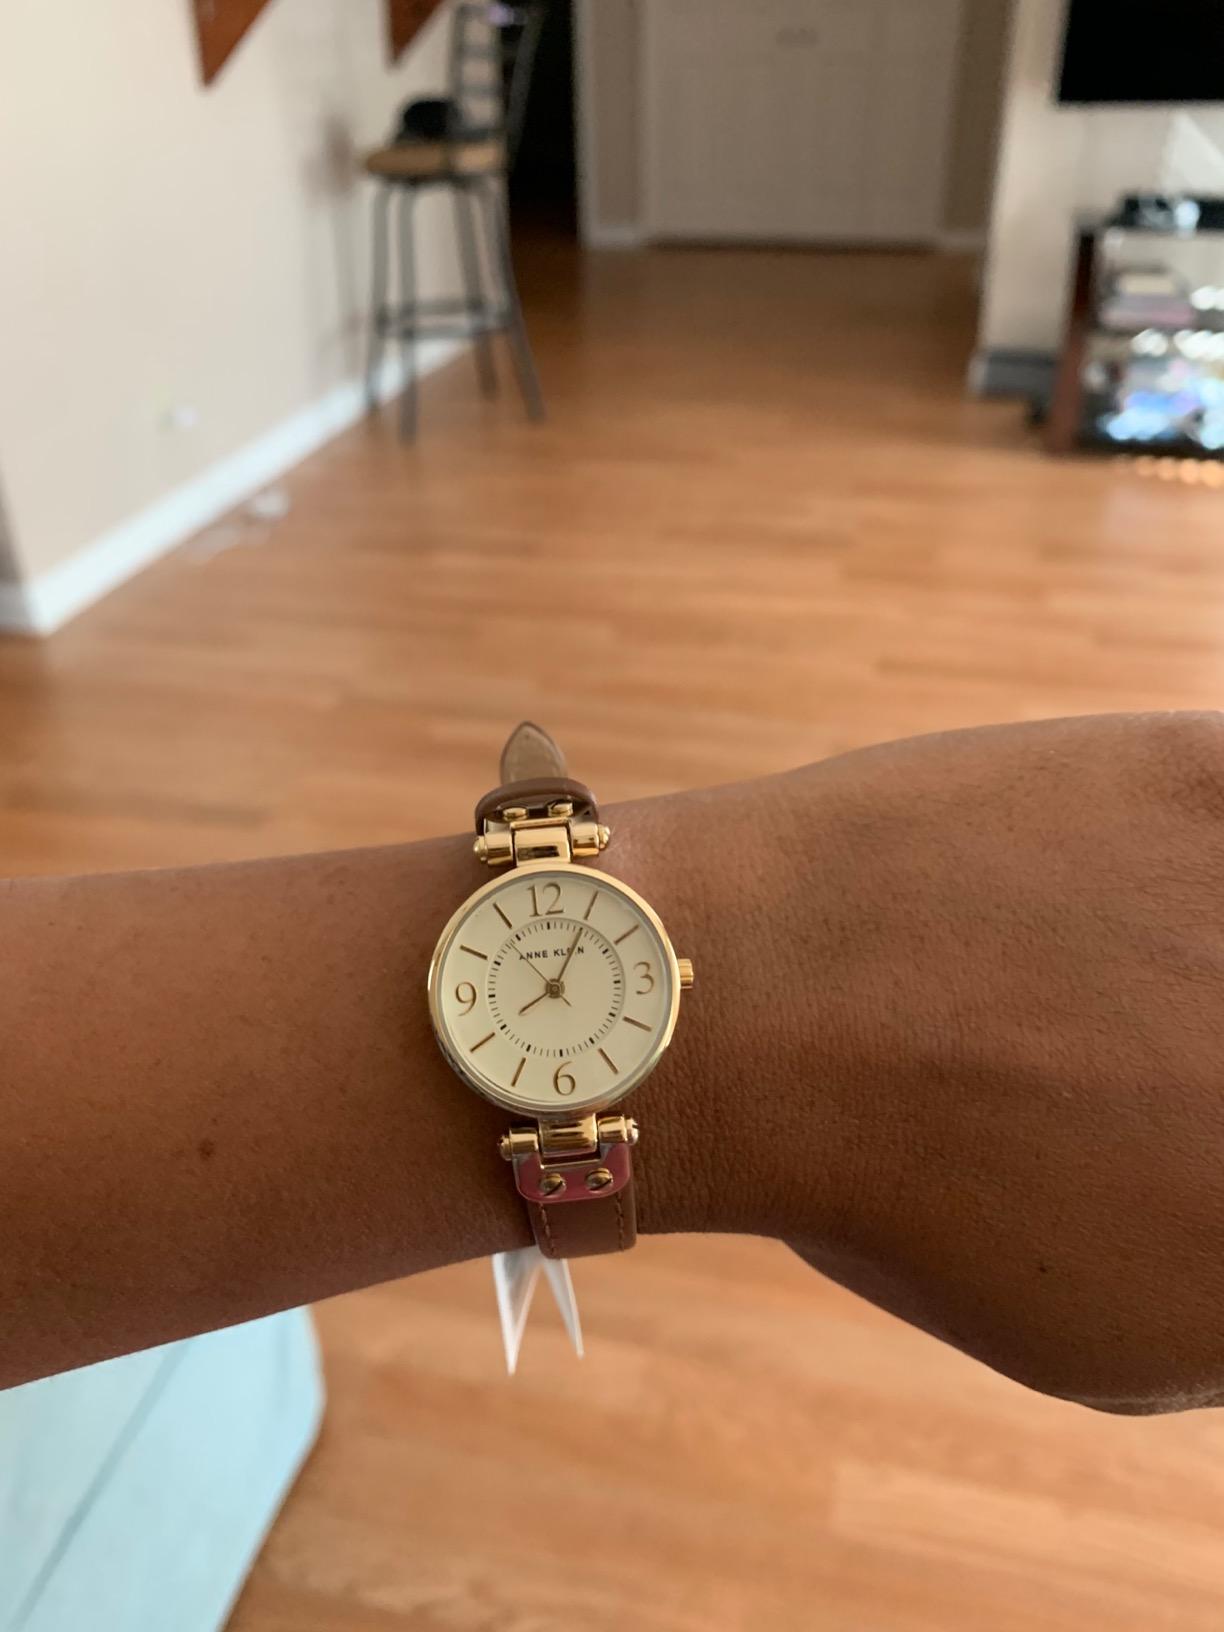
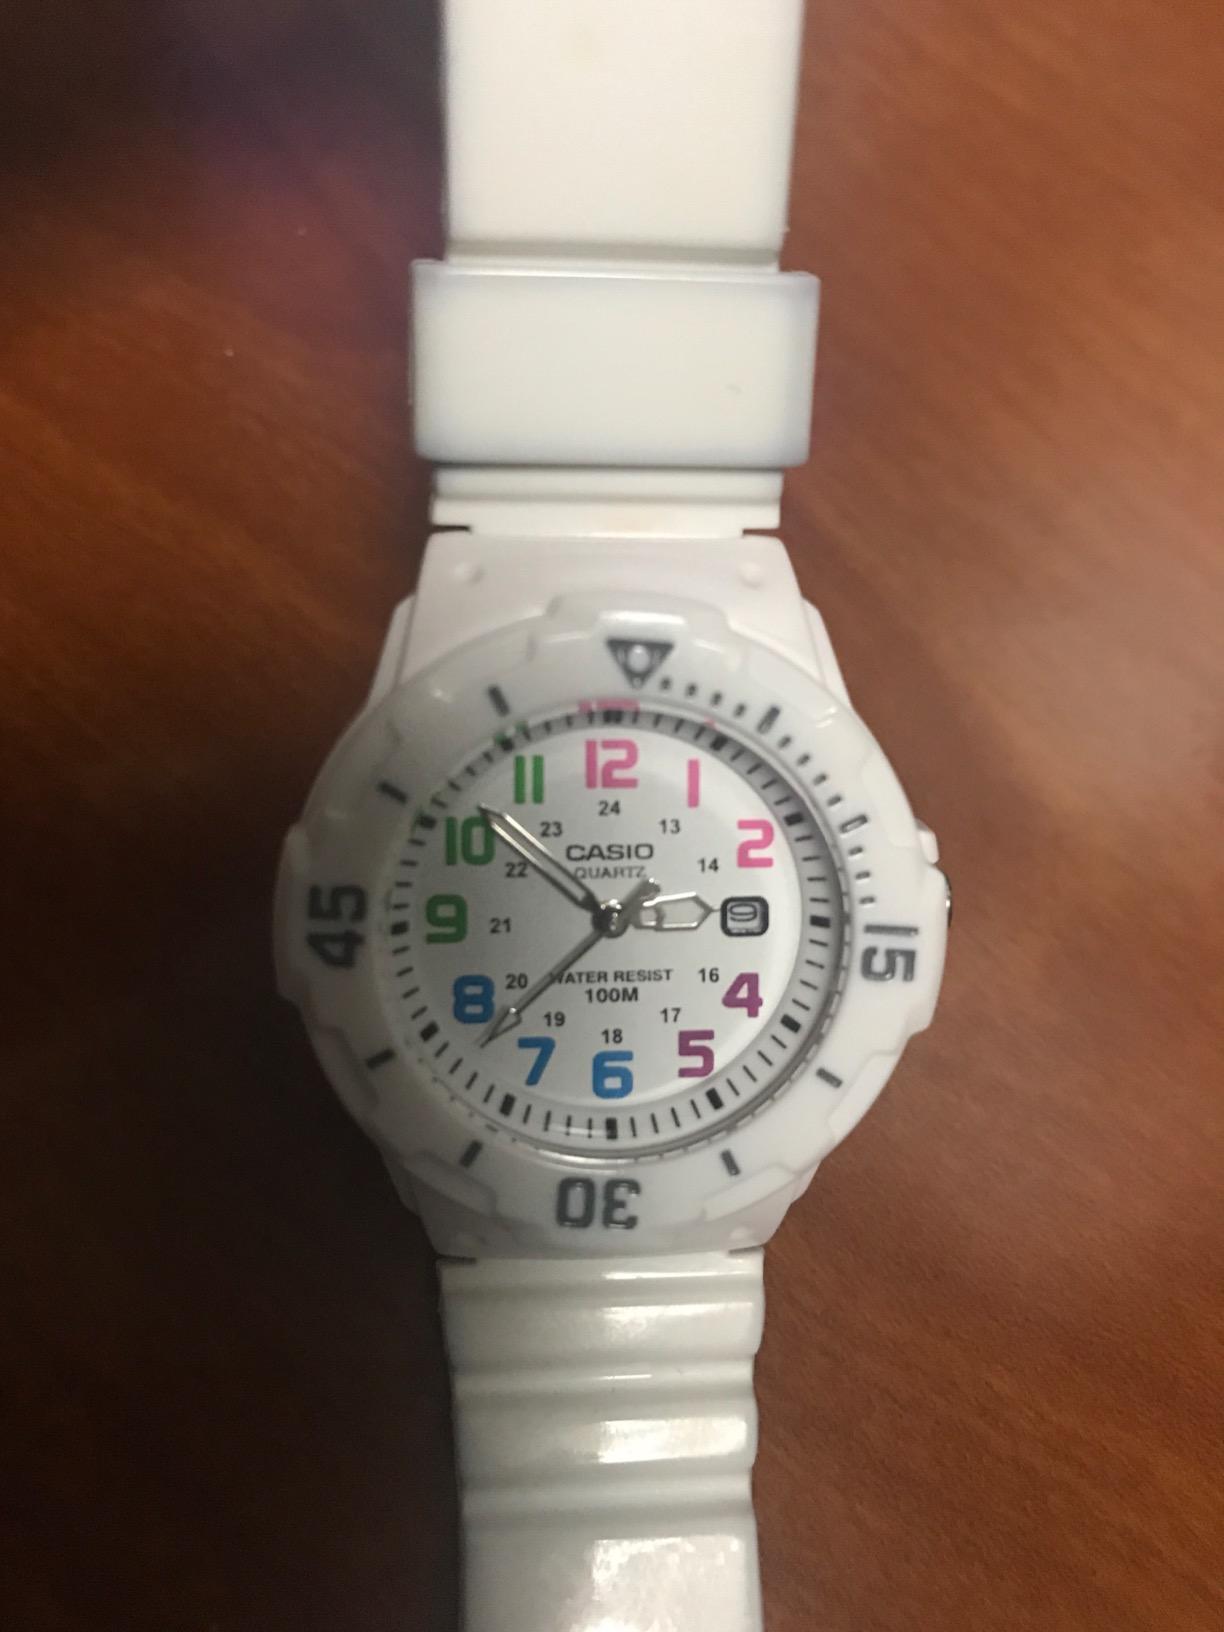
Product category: accessories_watch
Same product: no